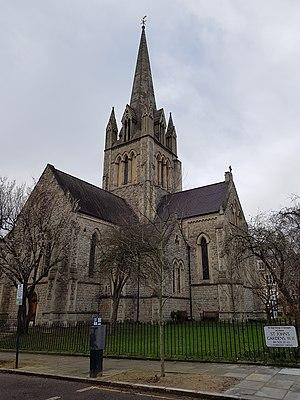
St John's Church, Notting Hill, Londres.
Notting Hill est un quartier de Londres.
Ladbroke Grove est une avenue de la ville de Londres.